The Von Bondies

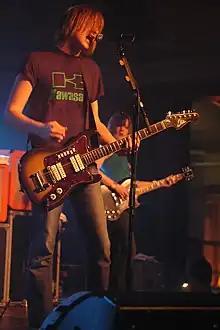
The Von Bondies in Stockholm, Sweden in 2004.

The Von Bondies are an American rock band formed in 1997. The band's breakthrough album, "Pawn Shoppe Heart", was released in 2004 and features the singles "C'mon C'mon" and "Tell Me What You See".